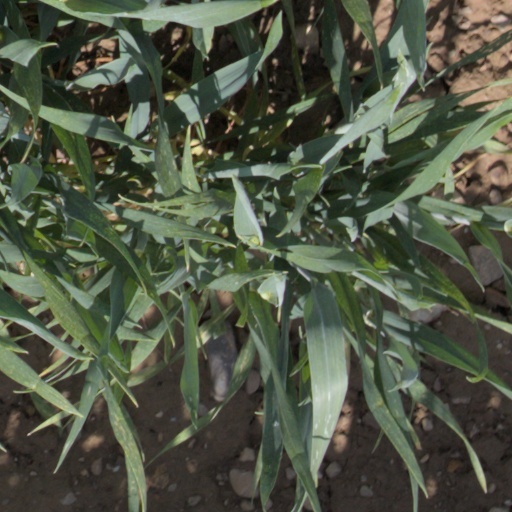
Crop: wheat